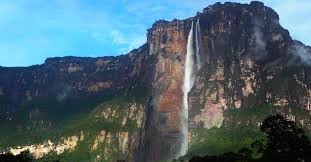
Landmark: Angel Falls